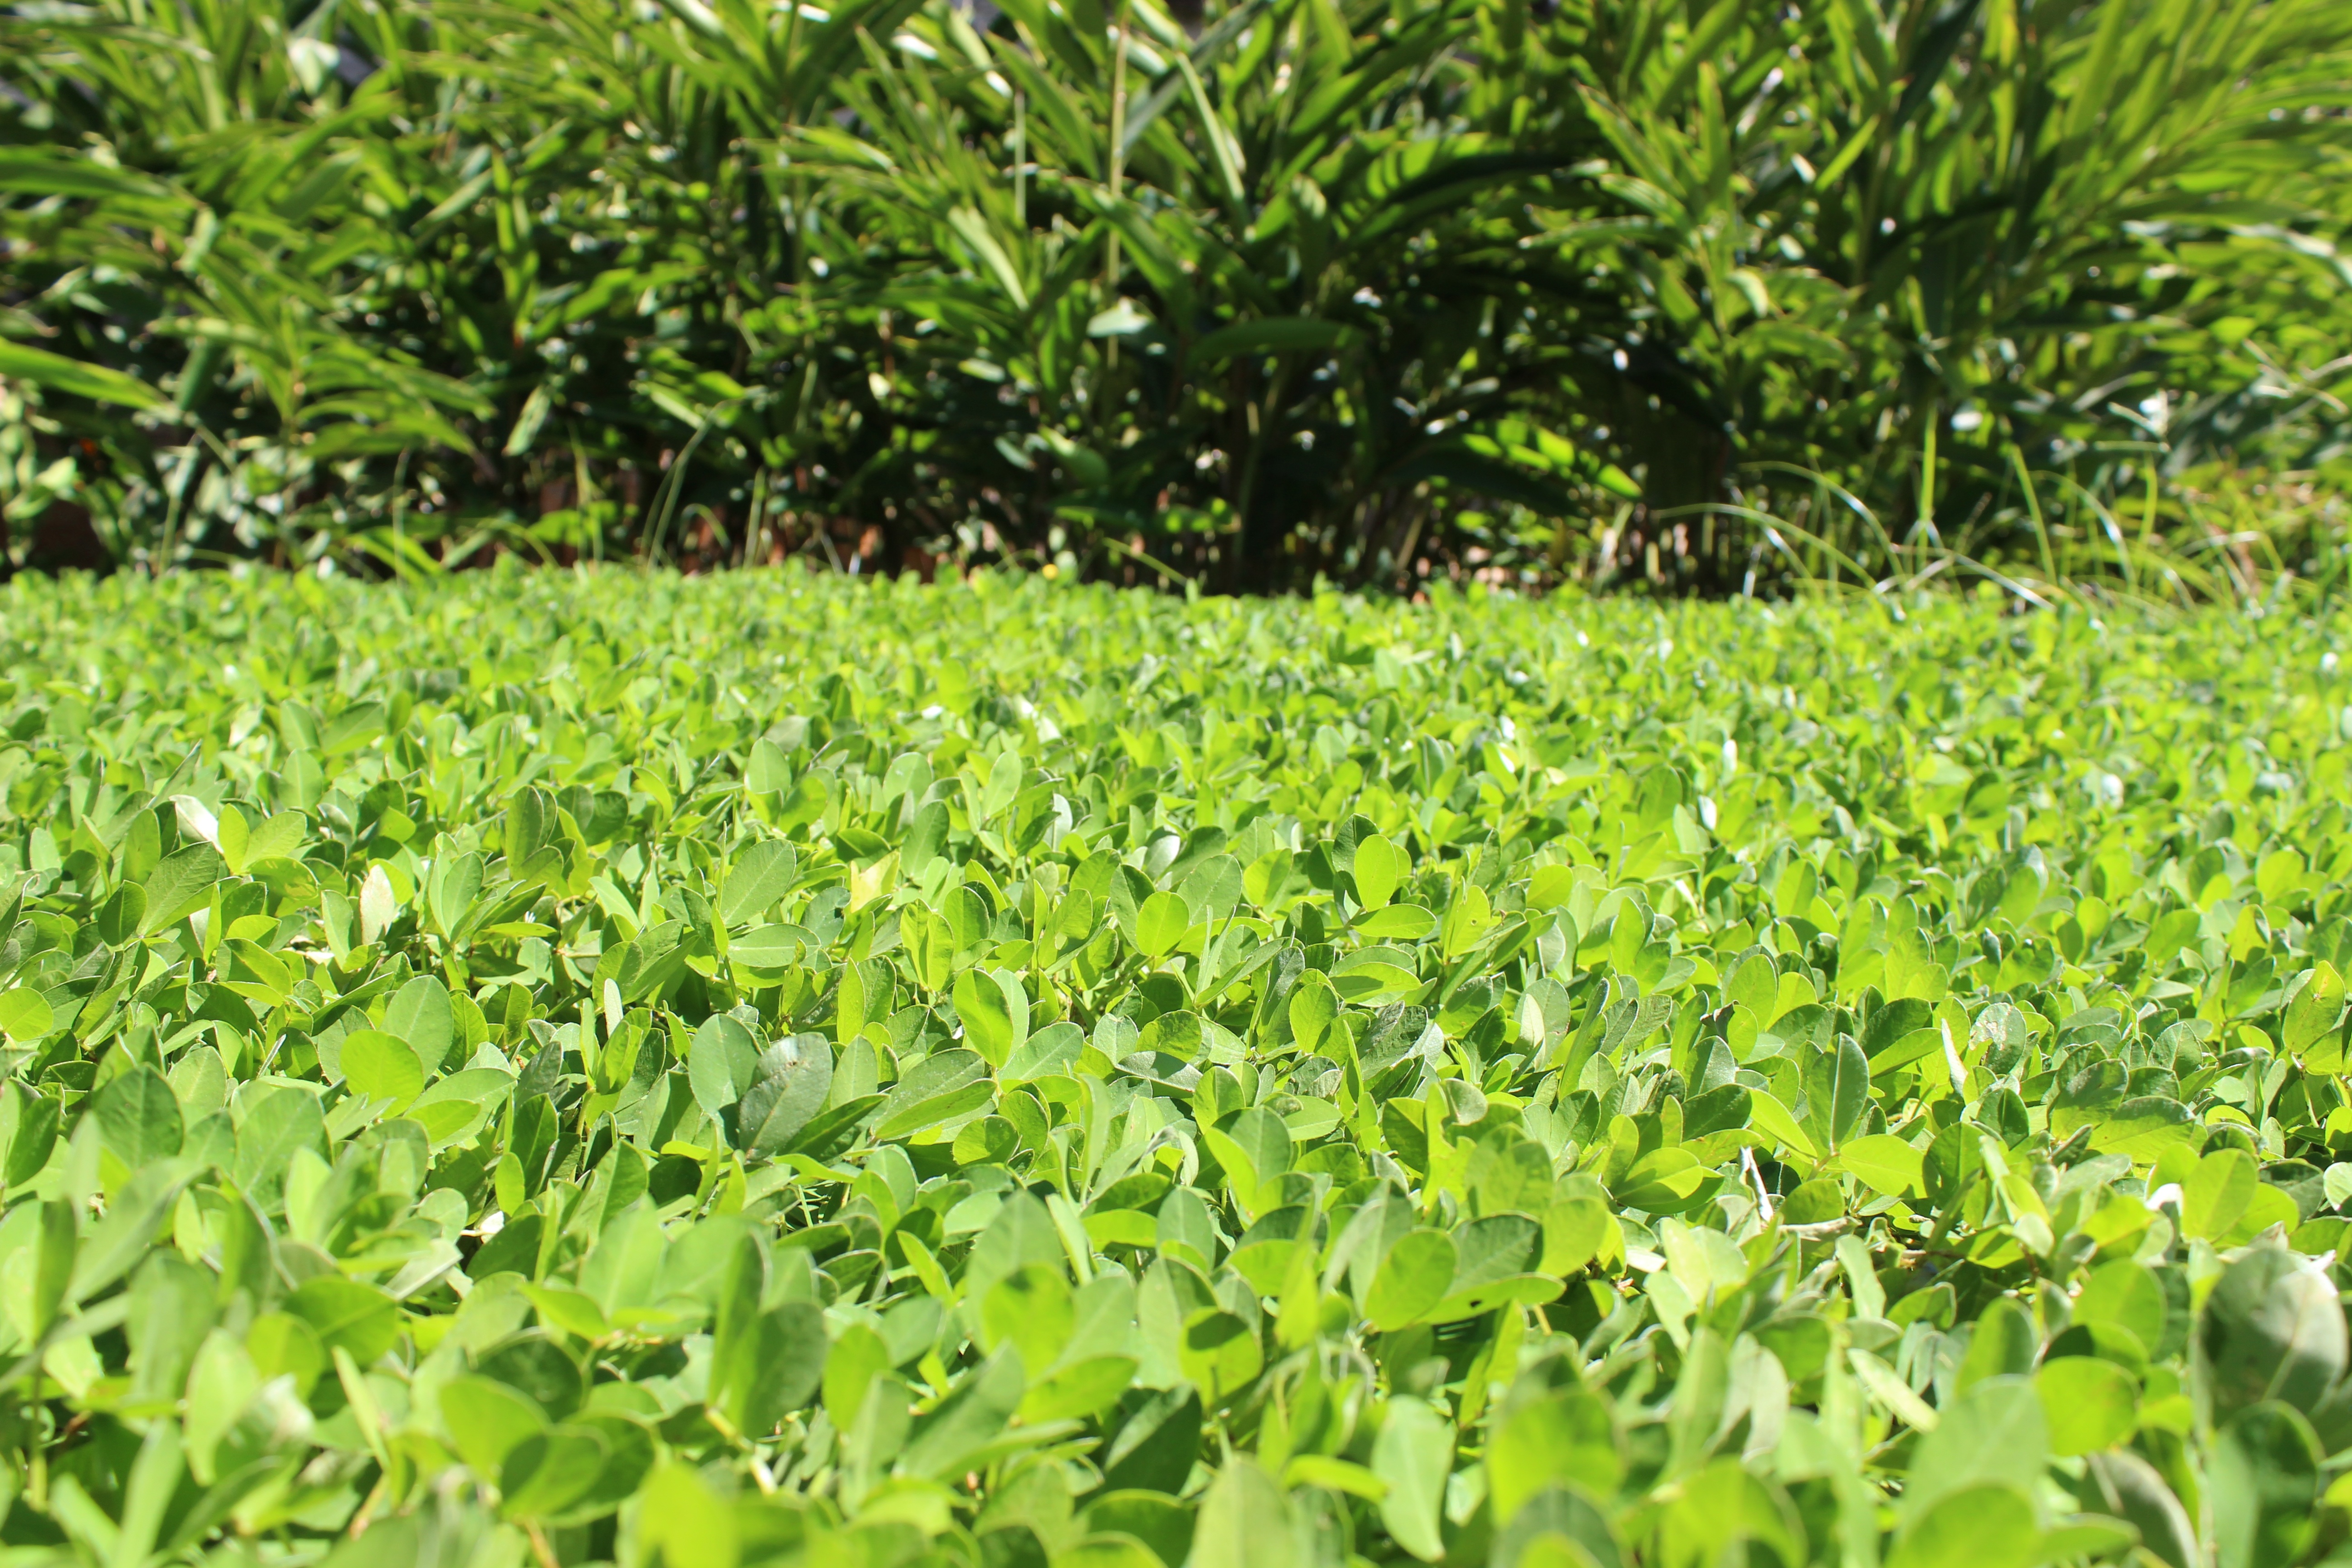
plant, field, lawn, leaf, flower, food, green, produce, crop, soil, agriculture, garden, shrub, plantation, green leaves, flowering plant, grass family, land plant